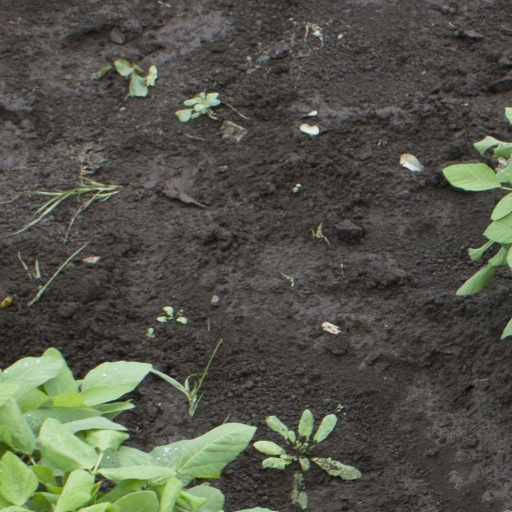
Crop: soybean